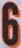
Number: 6